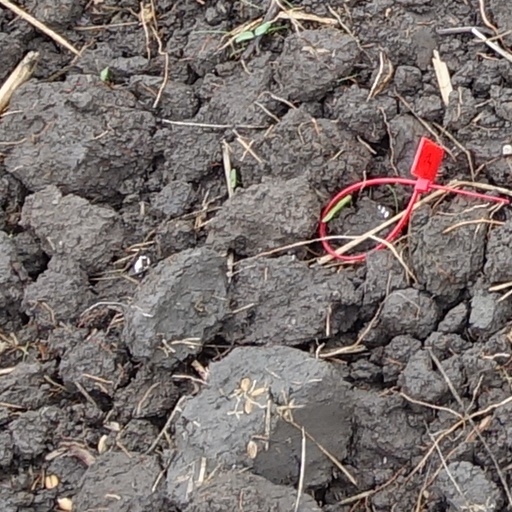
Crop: wheat